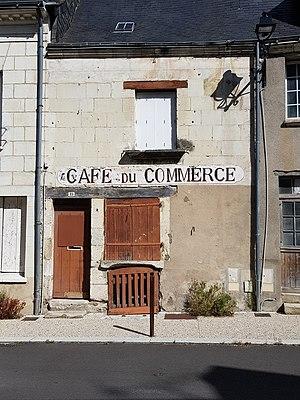
Café du commerce - Cormery
Le café du Commerce est le nom de nombreux cafés ou brasseries dans des pays francophones. Il est également le nom d'une locution — « café du commerce » — désignant un lieu où s’échangent des rumeurs.